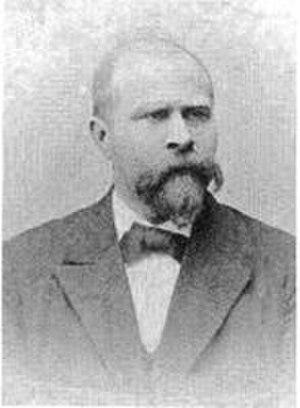
Les élections générales féroïennes se sont tenues le 12 février 1910. Elles ont donné la victoire au Parti de l'union qui remporte 13 des 20 sièges composant le Løgting des Îles Féroé. Elles ont été marquées également comme étant les premières élections avec 3 choix possibles.
Les premières élections législatives féroïennes se sont tenues le 18 juillet 1906. Elles ont donné la victoire au Parti de l'union qui remporte 12 des 20 sièges composant le Løgting des Îles Féroé.
Les élections législatives féroïennes se sont tenues le 2 février 1908. Elles ont donné une victoire encore plus large que celle de 1906 au Parti de l'union qui remporte 13 des 20 sièges composant le Løgting des Îles Féroé.